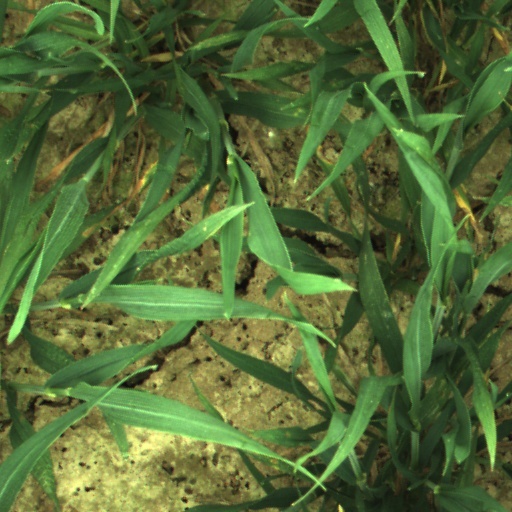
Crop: wheat